Sihltal Zürich Uetliberg Bahn

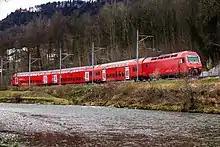
S4 service in the Sihl valley

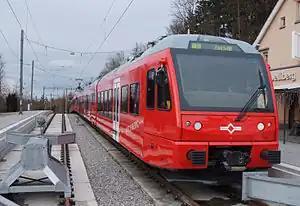
S10 service at

The passenger services on the two lines form part of the Zurich S-Bahn, with the service over the to Sihlwald branded as the S4 and the branded as the S10. The also includes a nighttime service during weekends (SN4). At Zürich Hauptbahnhof (Zürich HB), all SZU services depart from the subsurface station located below Bahnhofplatz.